Wilhelmplatz

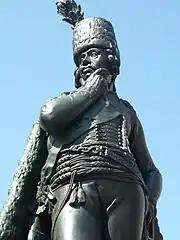
Bronze Statue of General Hans Joachim von Zieten

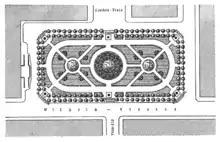
Berlin Wilhelmplatz planned layout

Going back to a wish of Frederick William I's, thirty large, aristocratic townhouses were built along northern Wilhelmstraße and on Wilhelmplatz itself starting around the 1730s. These functioned as lodging for the military, representatives of the court, and other state authorities. The private contractors were each allocated extremely valuable pieces of land free and the state even subsidized a portion of the construction. In available literature, however, there is still disagreement as to whether these contractors saw this endeavor as a worthwhile honor or rather as a financial burden that they would have rather withdrawn from. In any case, they saw themselves bound by duty to take part in the expansion of Friedrichstadt.